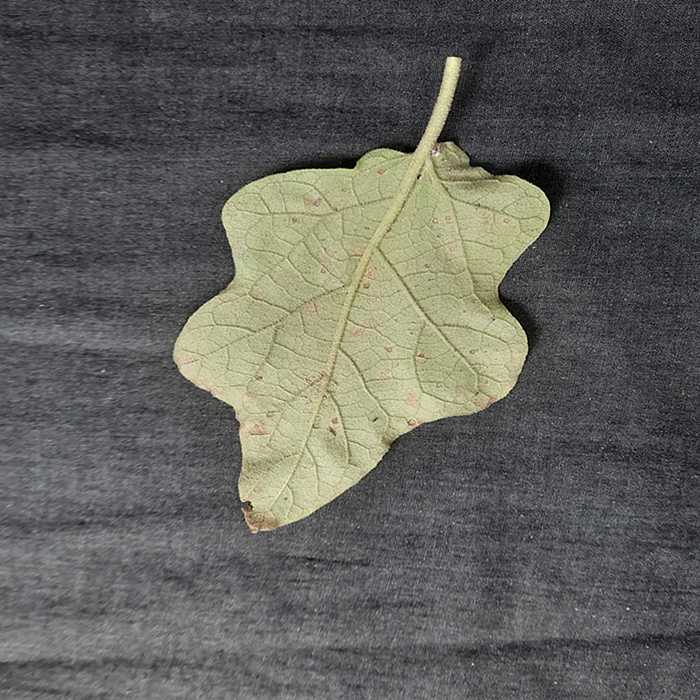
Plant: Eggplant
Label: Eggplant Cercopora leaf spot